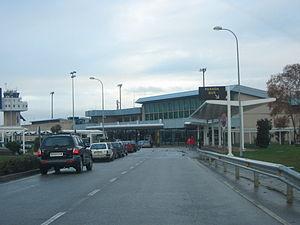
L'aéroport des Asturies est l'unique aéroport international des Asturies en Espagne. Son activité est essentiellement domestique, et occasionnellement l'aéroport accueille des vols saisonniers internationaux. En 2012, l'aéroport a reçu 1 309 640 passagers.